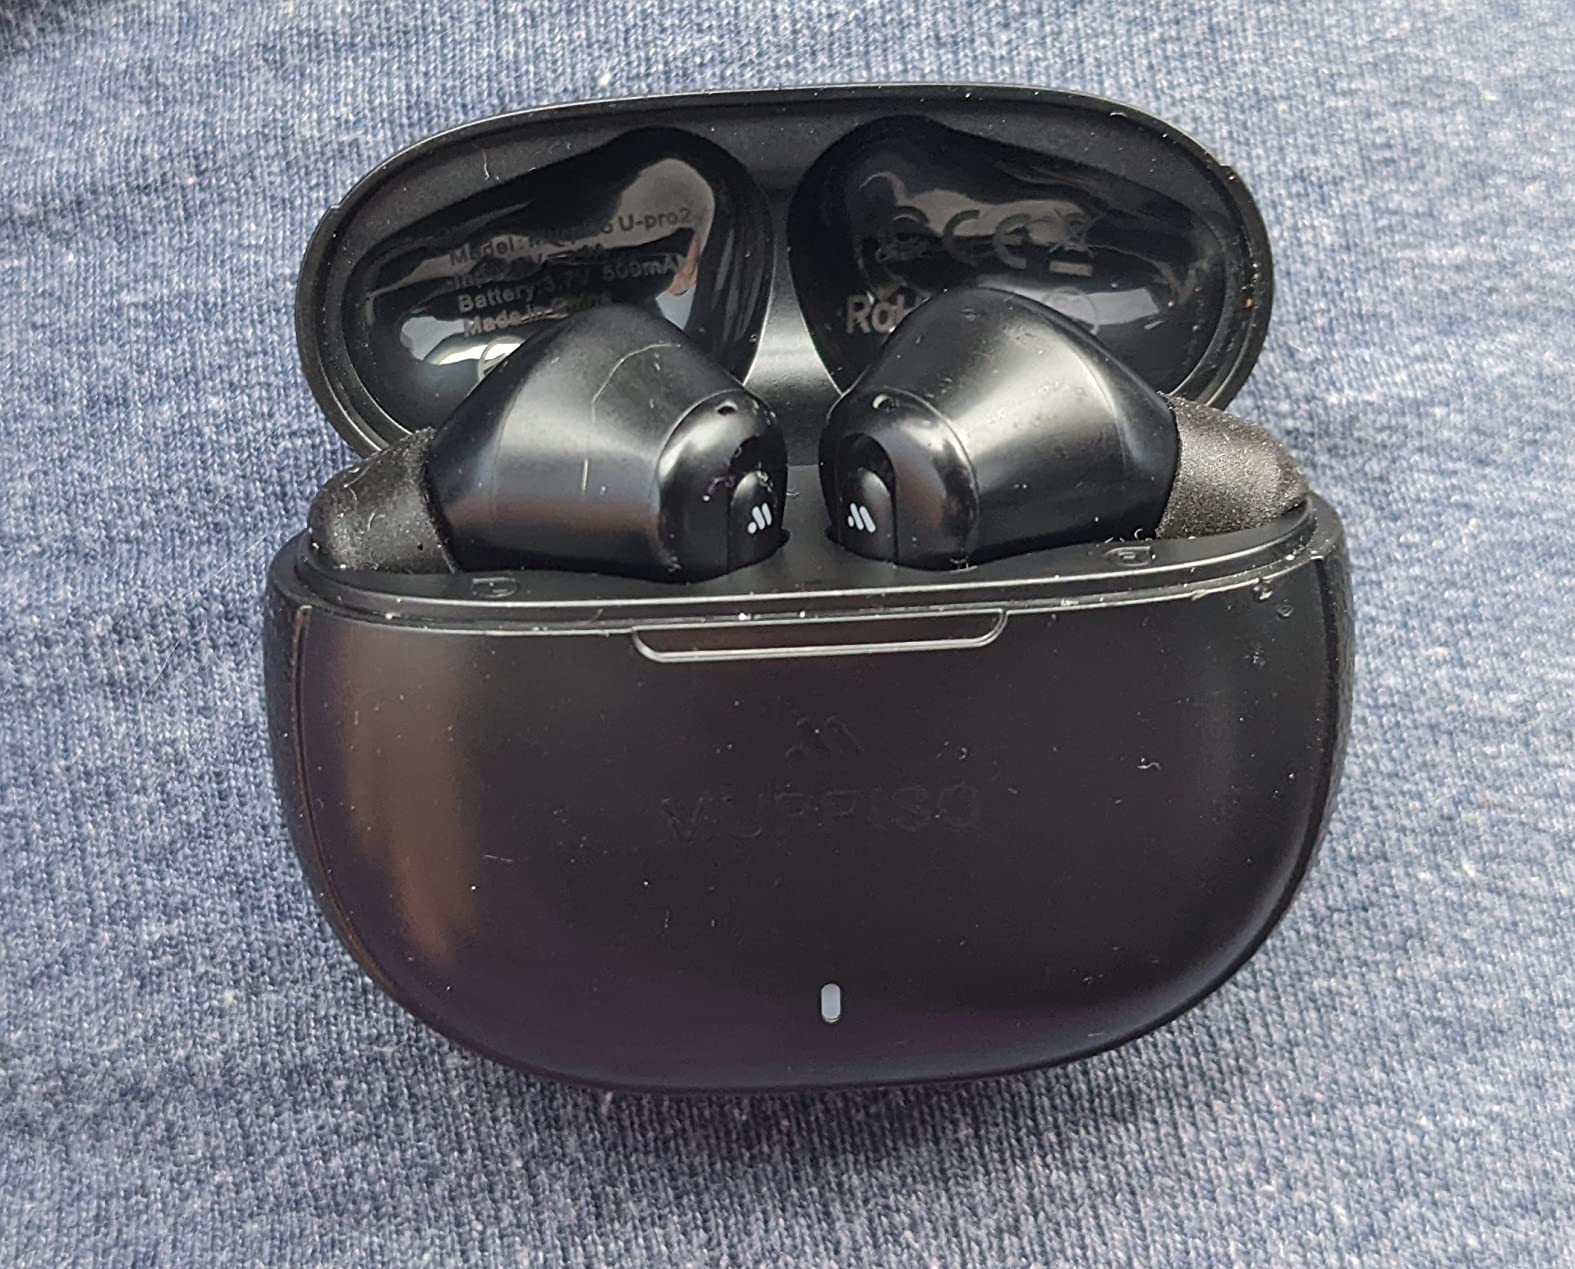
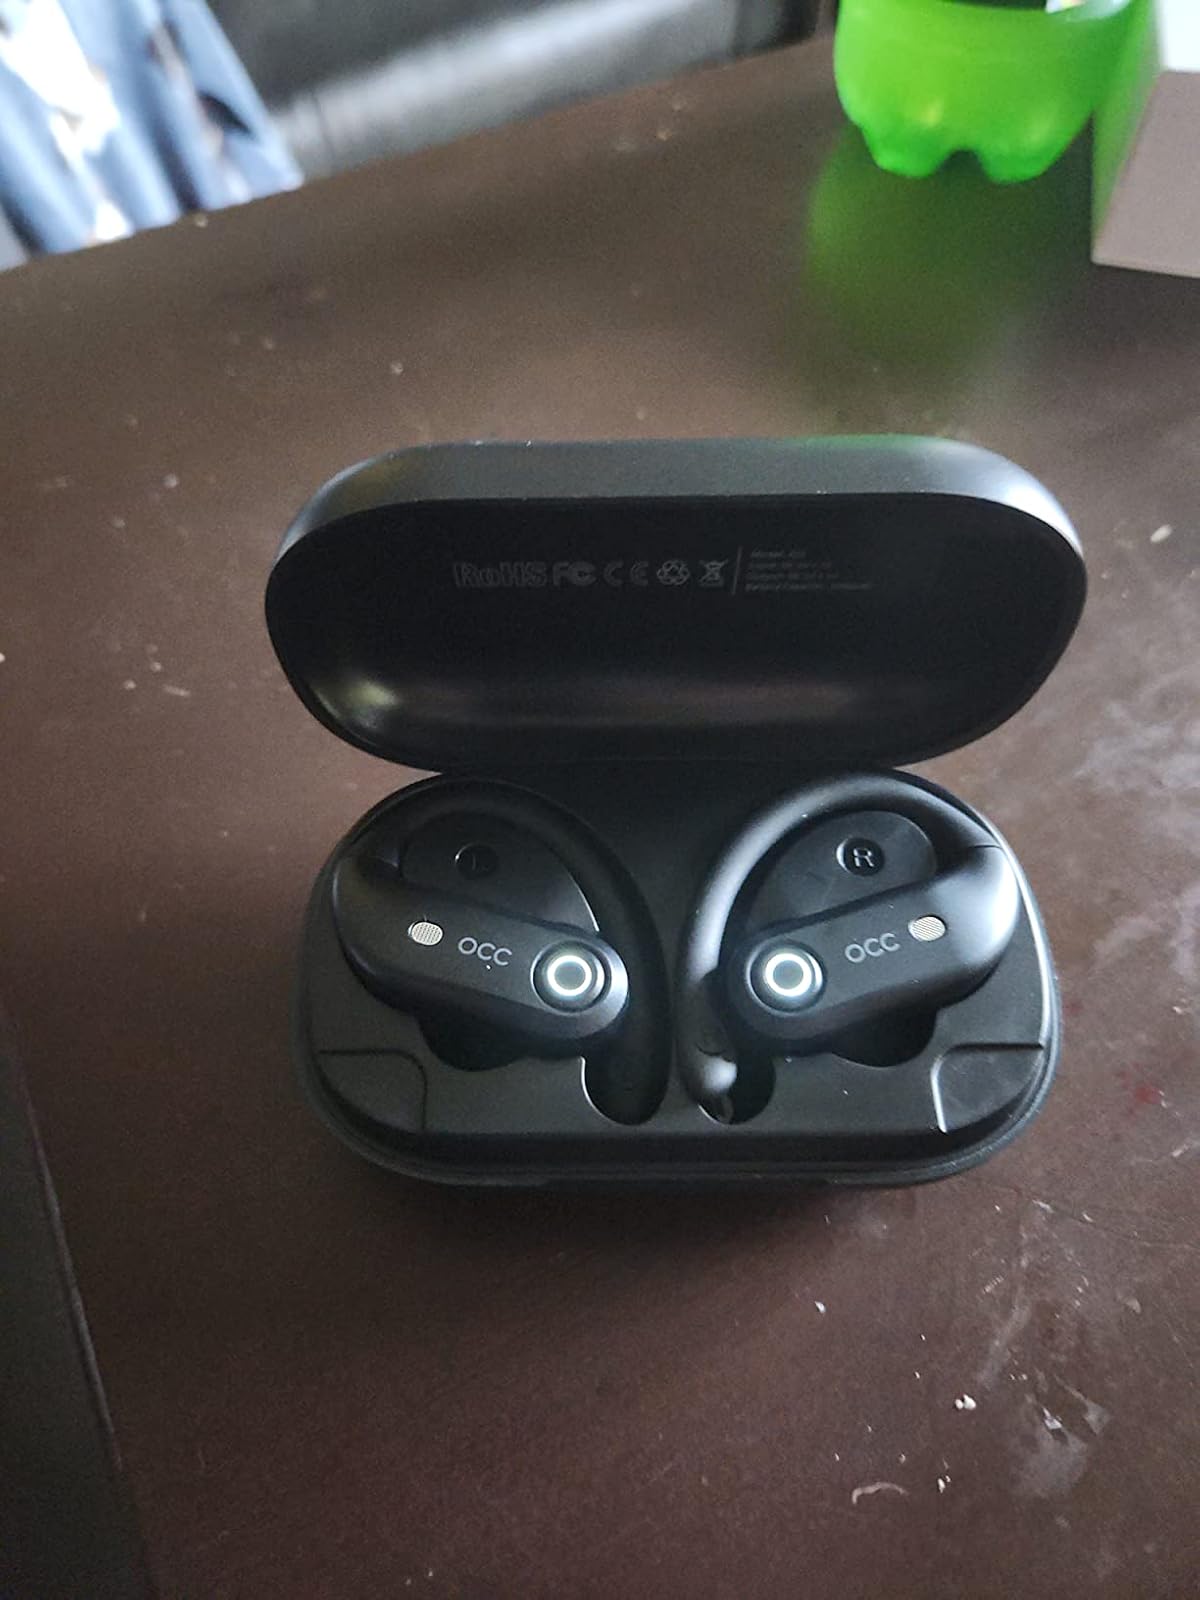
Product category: earbuds
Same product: no